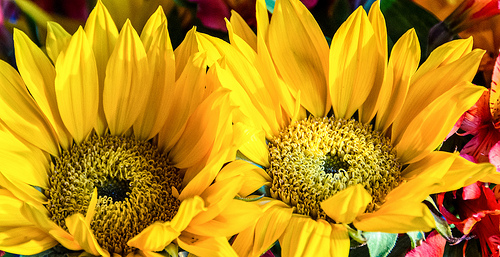
Flower: sunflower